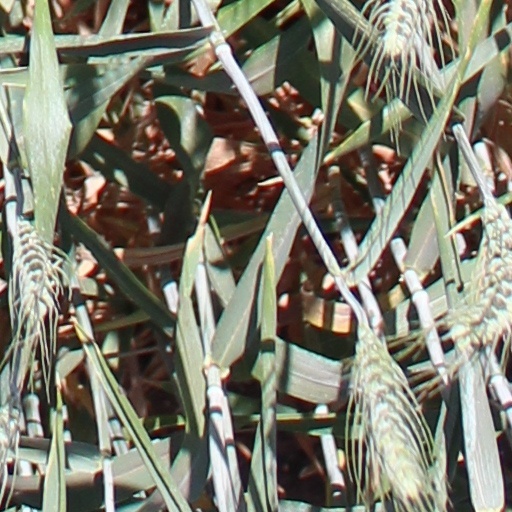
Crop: wheat